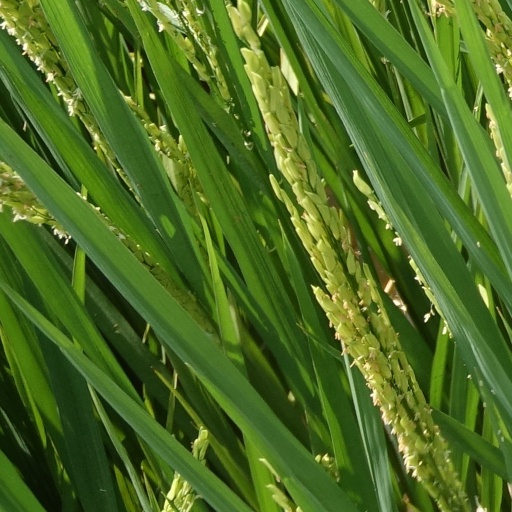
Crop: rice